The Fireflies Are Gone

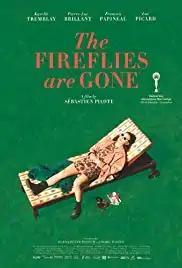
Film poster

The Fireflies Are Gone is a 2018 Canadian drama film directed by Sébastien Pilote. It was screened in the Contemporary World Cinema section at the 2018 Toronto International Film Festival, where it won the award for Best Canadian Film.